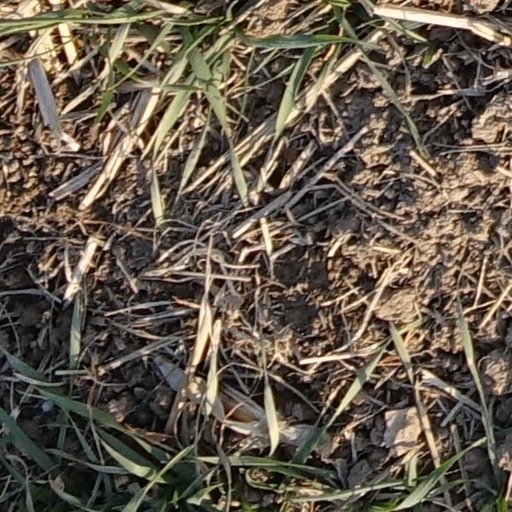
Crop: wheat